Alex Bowman

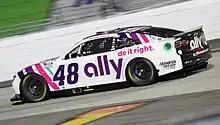
Bowman in the No. 48 at Martinsville Speedway in 2022

Bowman's 2022 season began by qualifying 2nd for the 2022 Daytona 500, but he was involved in a lap 63 crash in which he slammed into the flipping car of Harrison Burton. He was able to continue, but lost four laps, ultimately finishing 24th. The following week, at the WISE Power 400 in Fontana, Bowman was running in the top 10 when he hit the outside wall late in the race, finishing 25th. However, he won the 2022 Pennzoil 400 at Las Vegas, his seventh career victory, after battling with teammate Kyle Larson over the last couple of laps. In the race at Circuit of the Americas, Bowman was in the lead heading into turn 19 on the final lap. However, Ross Chastain bumped A. J. Allmendinger into Bowman, causing him to go wide and finish second behind Chastain. A concussion sustained from his crash at Texas forced him to miss the races at Talladega, Charlotte Roval, Las Vegas, Homestead, and Martinsville, with Noah Gragson filling in the No. 48 for him. Due to his injury, Bowman was eliminated in the Round of 12. Bowman was cleared to return for the title decider race on October 28. He finished the season 16th in the points standings.